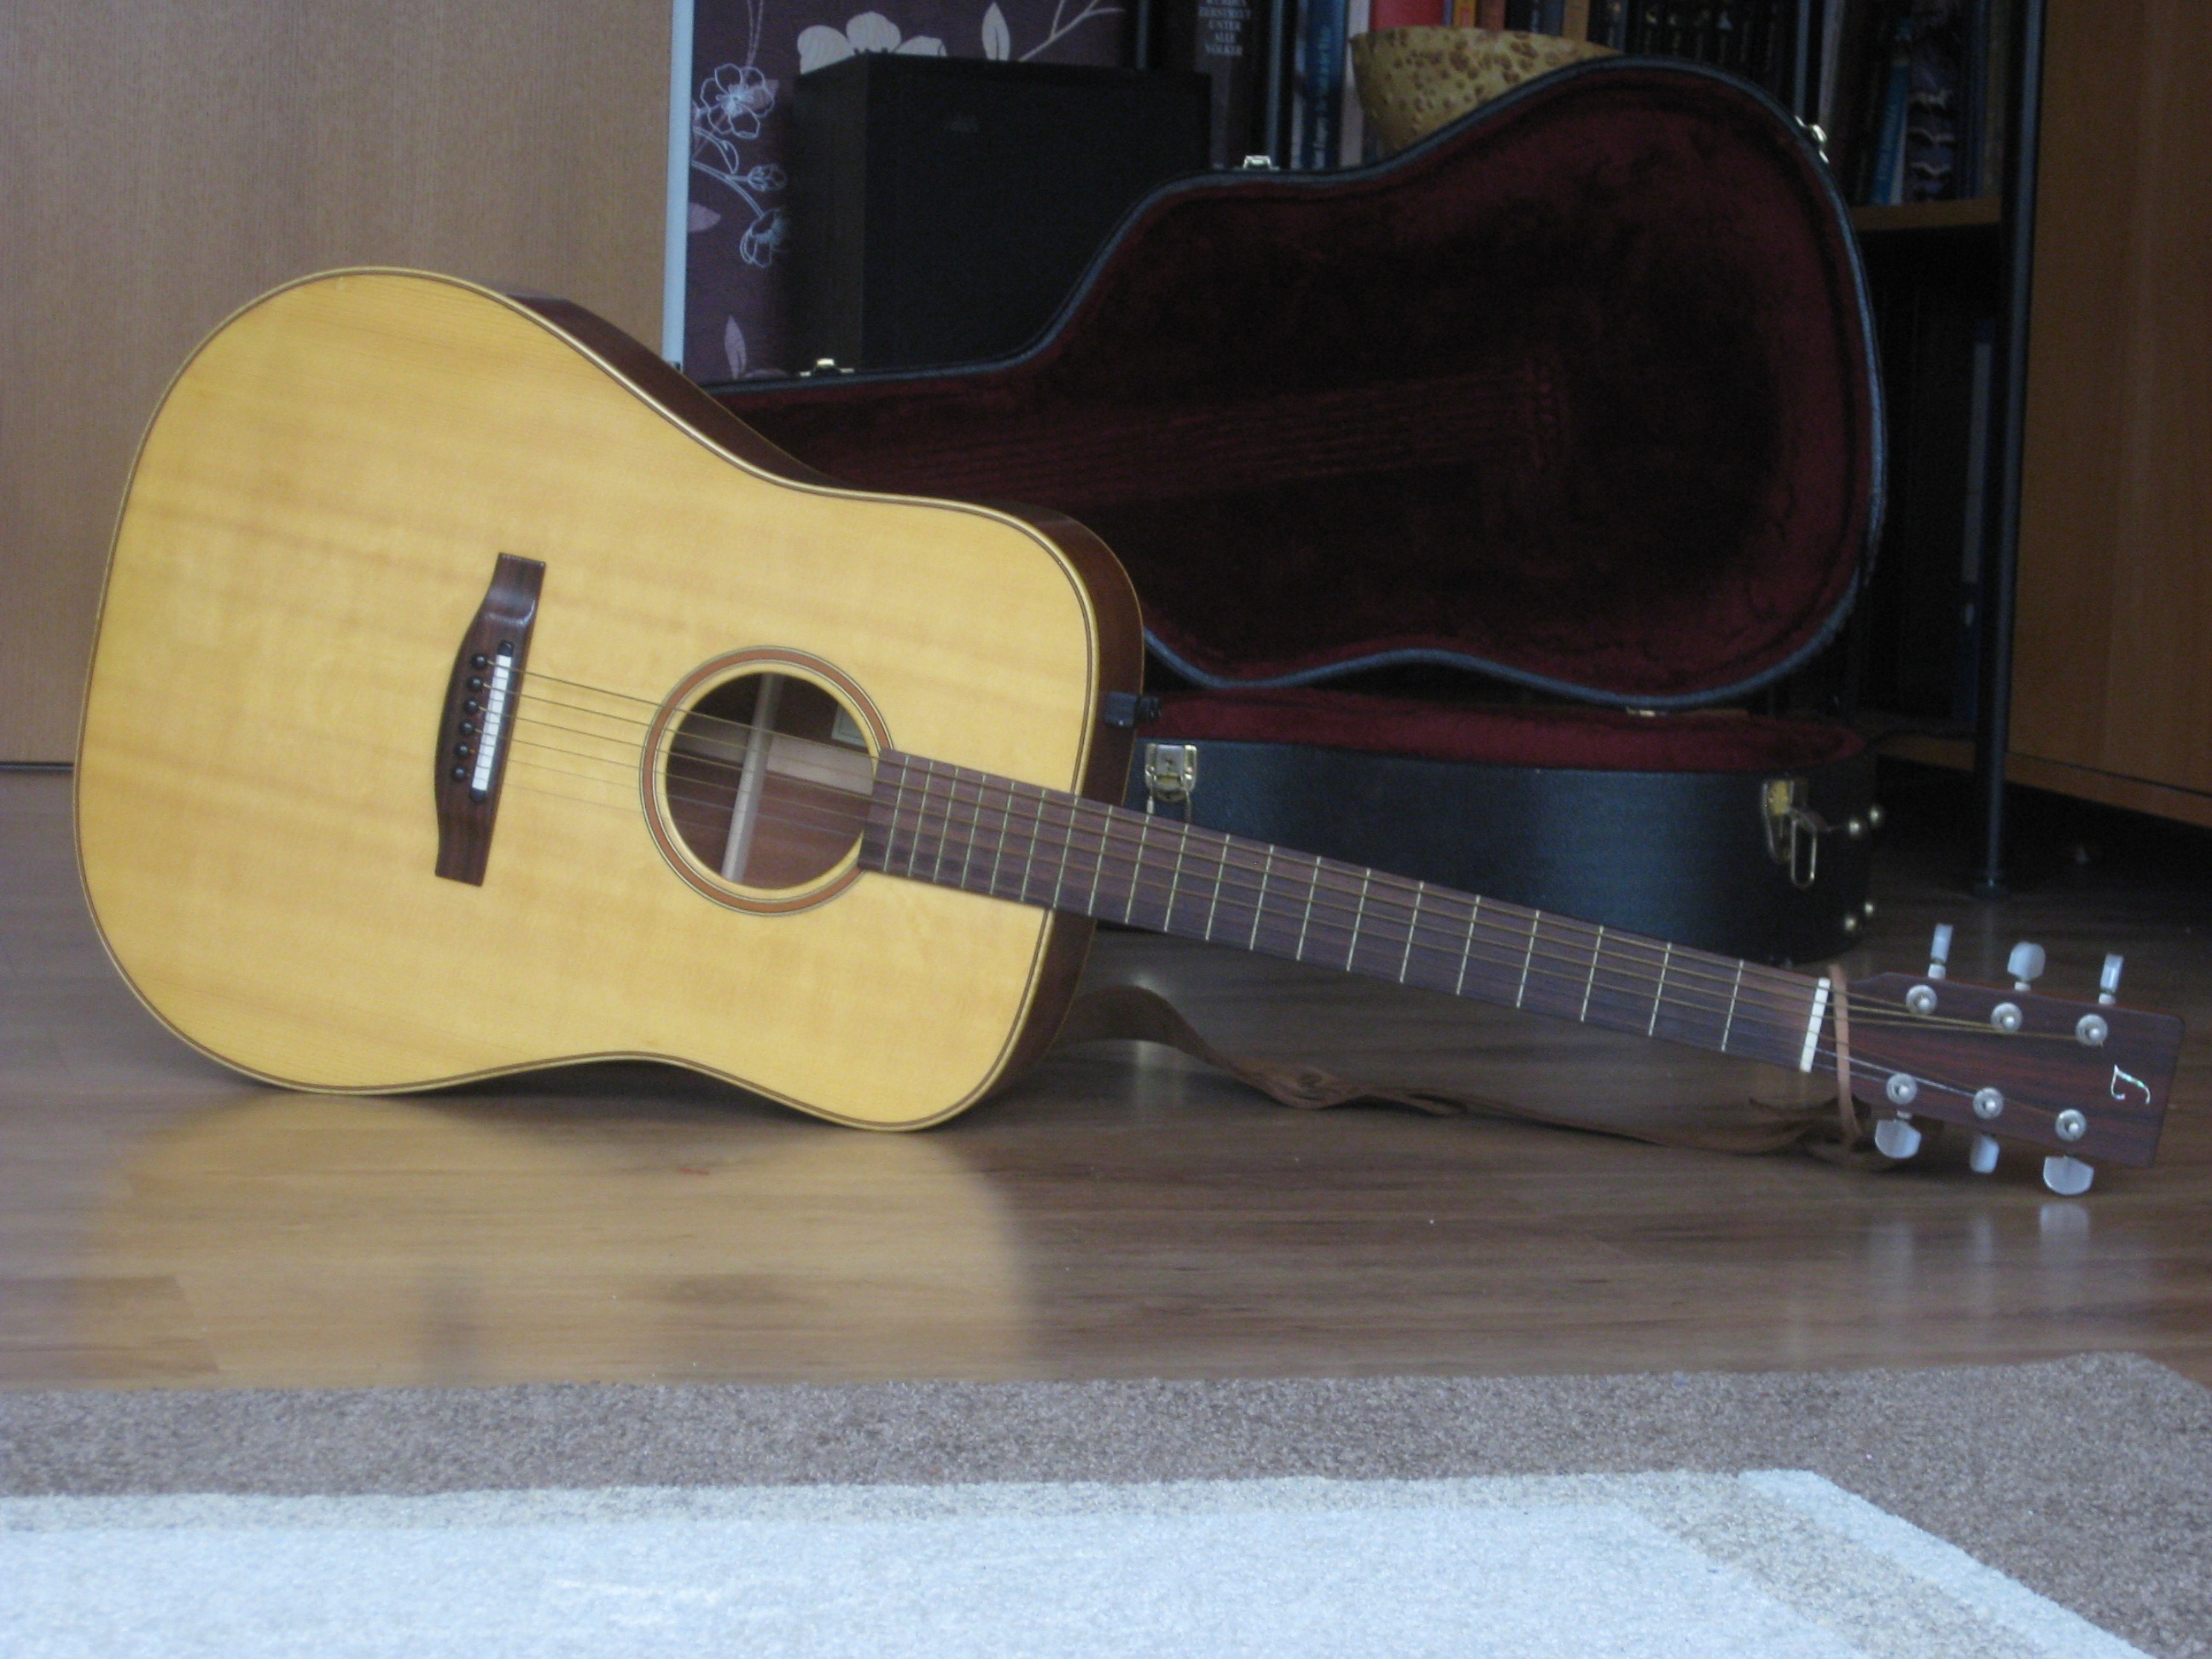
music, guitar, acoustic guitar, electric guitar, musical instrument, bass guitar, cuatro, string instrument, plucked string instruments, slide guitar, acoustic electric guitar, cavaquinho, vihuela